Joel Tabiner

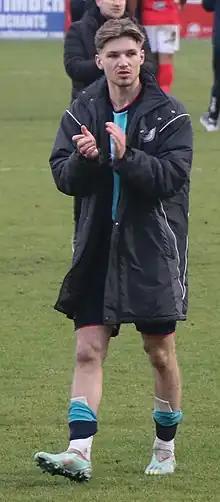
Tabiner with Crewe Alexandra in 2023

Joel William Tabiner (born 30 November 2003) is an English professional footballer who plays as a midfielder for club Crewe Alexandra.